Alceo Galliera

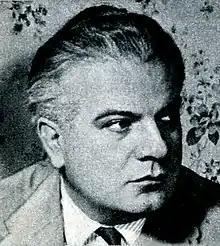
Alceo Galliera55

Galliera was born in Milan in 1910 and studied piano, organ, and composition at the Milan Conservatory.